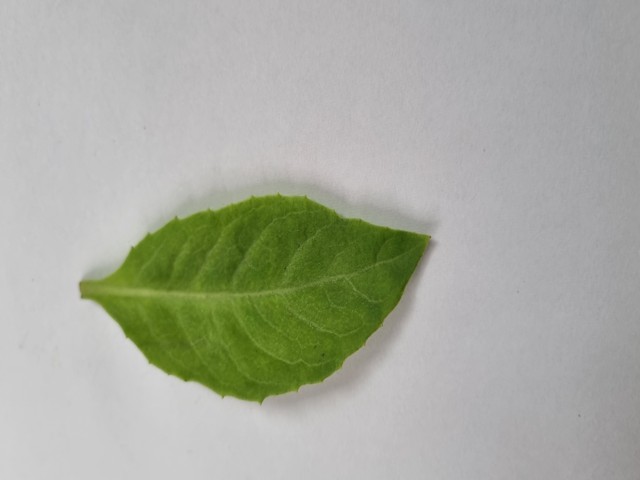
Plant: gainura